Anglican Frontier Missions

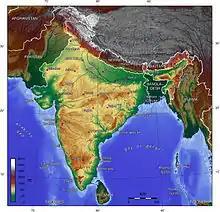
Topographical map of India

The plight of the Gentile nations during St. Paul’s time remains the plight of unreached nations today. They can’t put their faith in Jesus if they’ve never been told about him, and they can’t be told about him unless Christians go to them with the good news. But less than 1% of the Church’s mission resources are being used to reach them. The 10 countries in the world containing 73% of the world’s unreached peoples receive only 9% of all international missionaries. Meanwhile, 40% of mission resources go to 10 other countries which are oversaturated with gospel presence. Why the large disparity between the need and our response? The answer to this question is another question: “How can we send unless someone tells us about the unreached in the first place?” 70% of bible-believing Christians—people who know and take the Great Commission seriously—have never been told that over one-fourth of the world’s population has yet to come into contact with Christians who can tell them the good news of Jesus Christ.